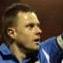
Age: 21